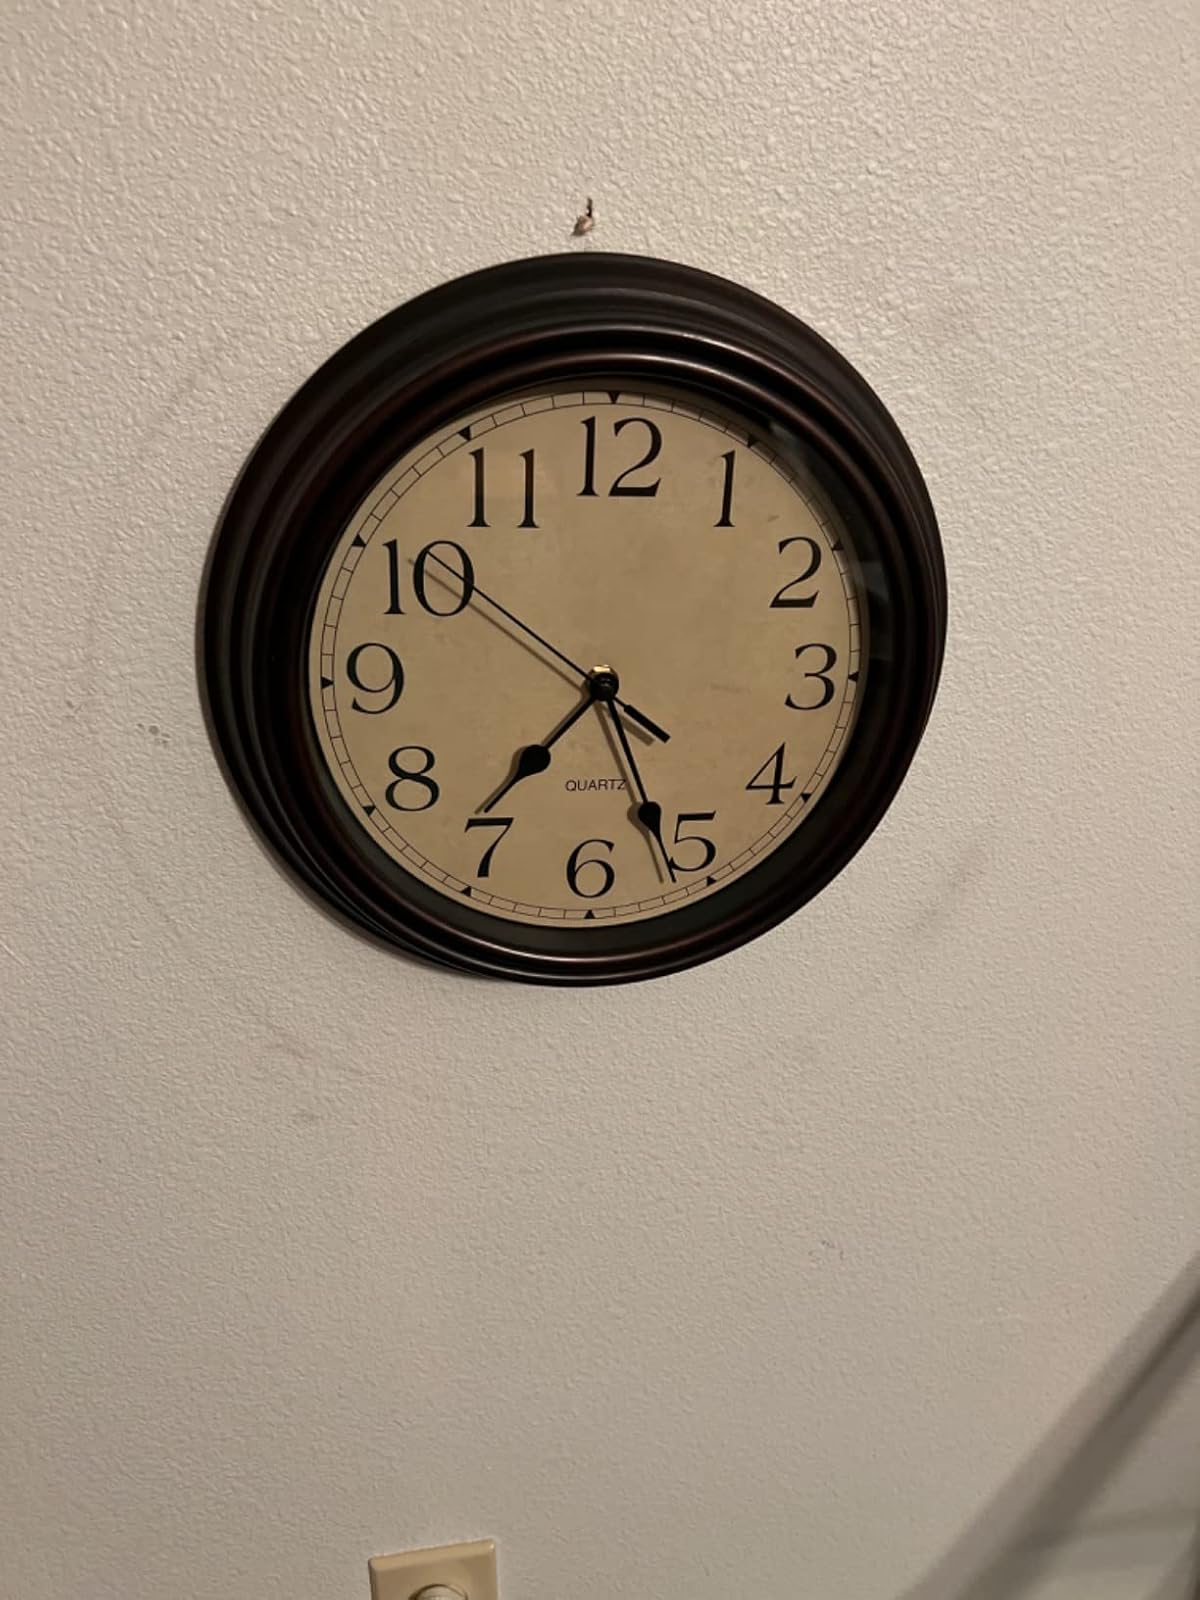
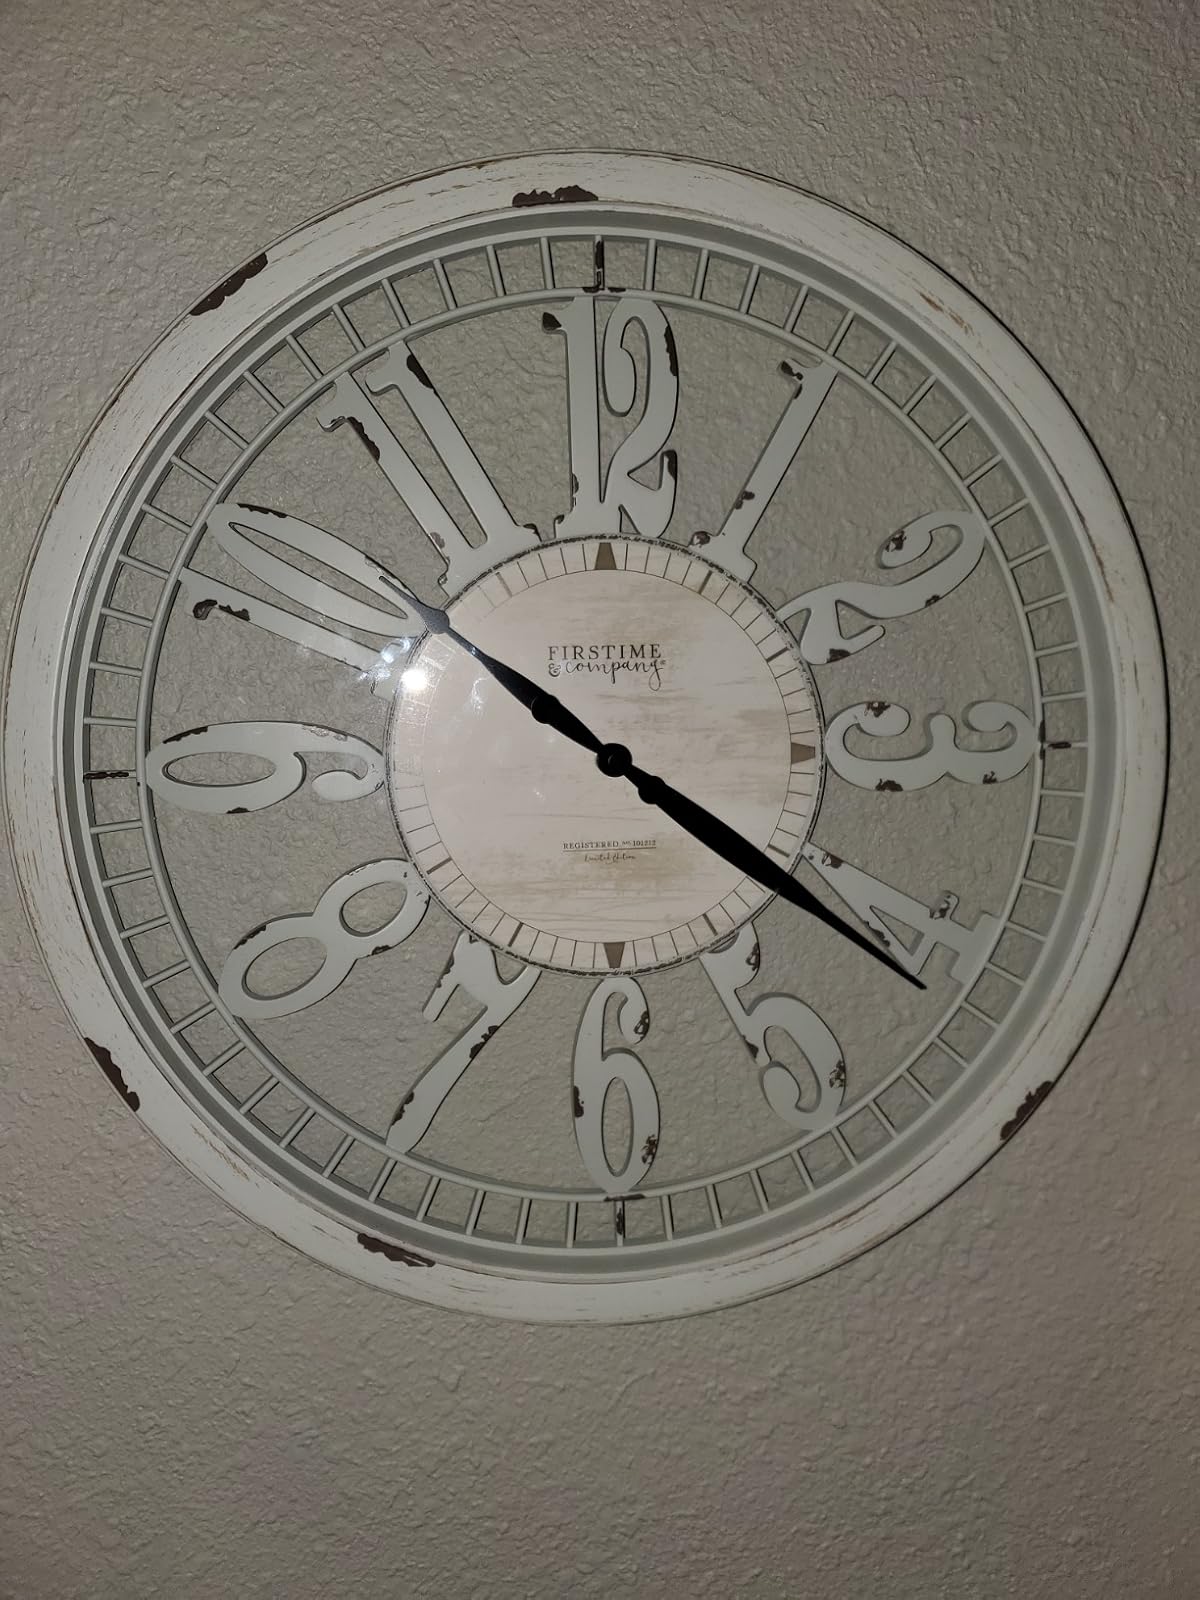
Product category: clock
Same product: no